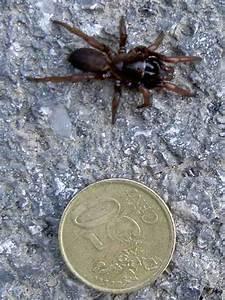
spider